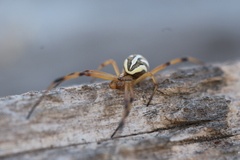
Species: Lactrodectus_hesperus